José Bonifácio de Andrada e Silva

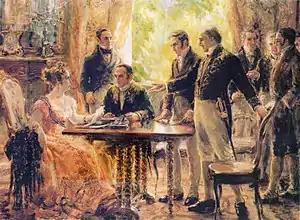
Andrada e Silva (gesturing) talking to Maria Lepoldina, Princess Royal Regent of the Kingdom of Brazil on behalf of her husband Prince Pedro during a meeting with the Council of Ministers, 2 September 1822.

His relationship with the prince became incompatible and he decided to join the opposition. In 1823 he was exiled and went to live in Bordeaux where, in 1825, come out his "Poesias Avulsas" (Sundry Poetries). To publish them he used the pseudonym Américo Elísio. On the dissolution of the Assembly in November (the Night of Agony), he was arrested and banished to France, where he lived in exile near Bordeaux until 1829, when he was permitted to return to Brazil.